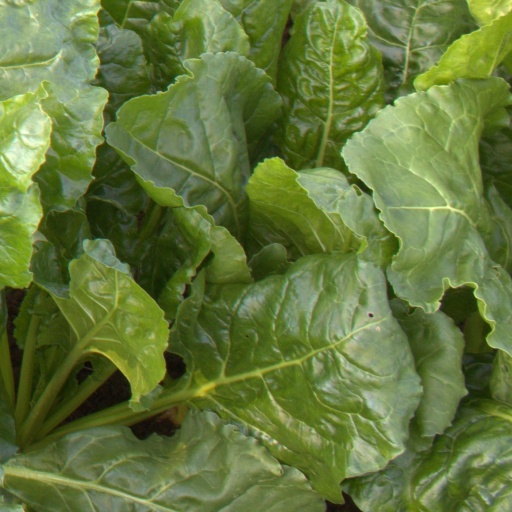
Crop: sugar beet